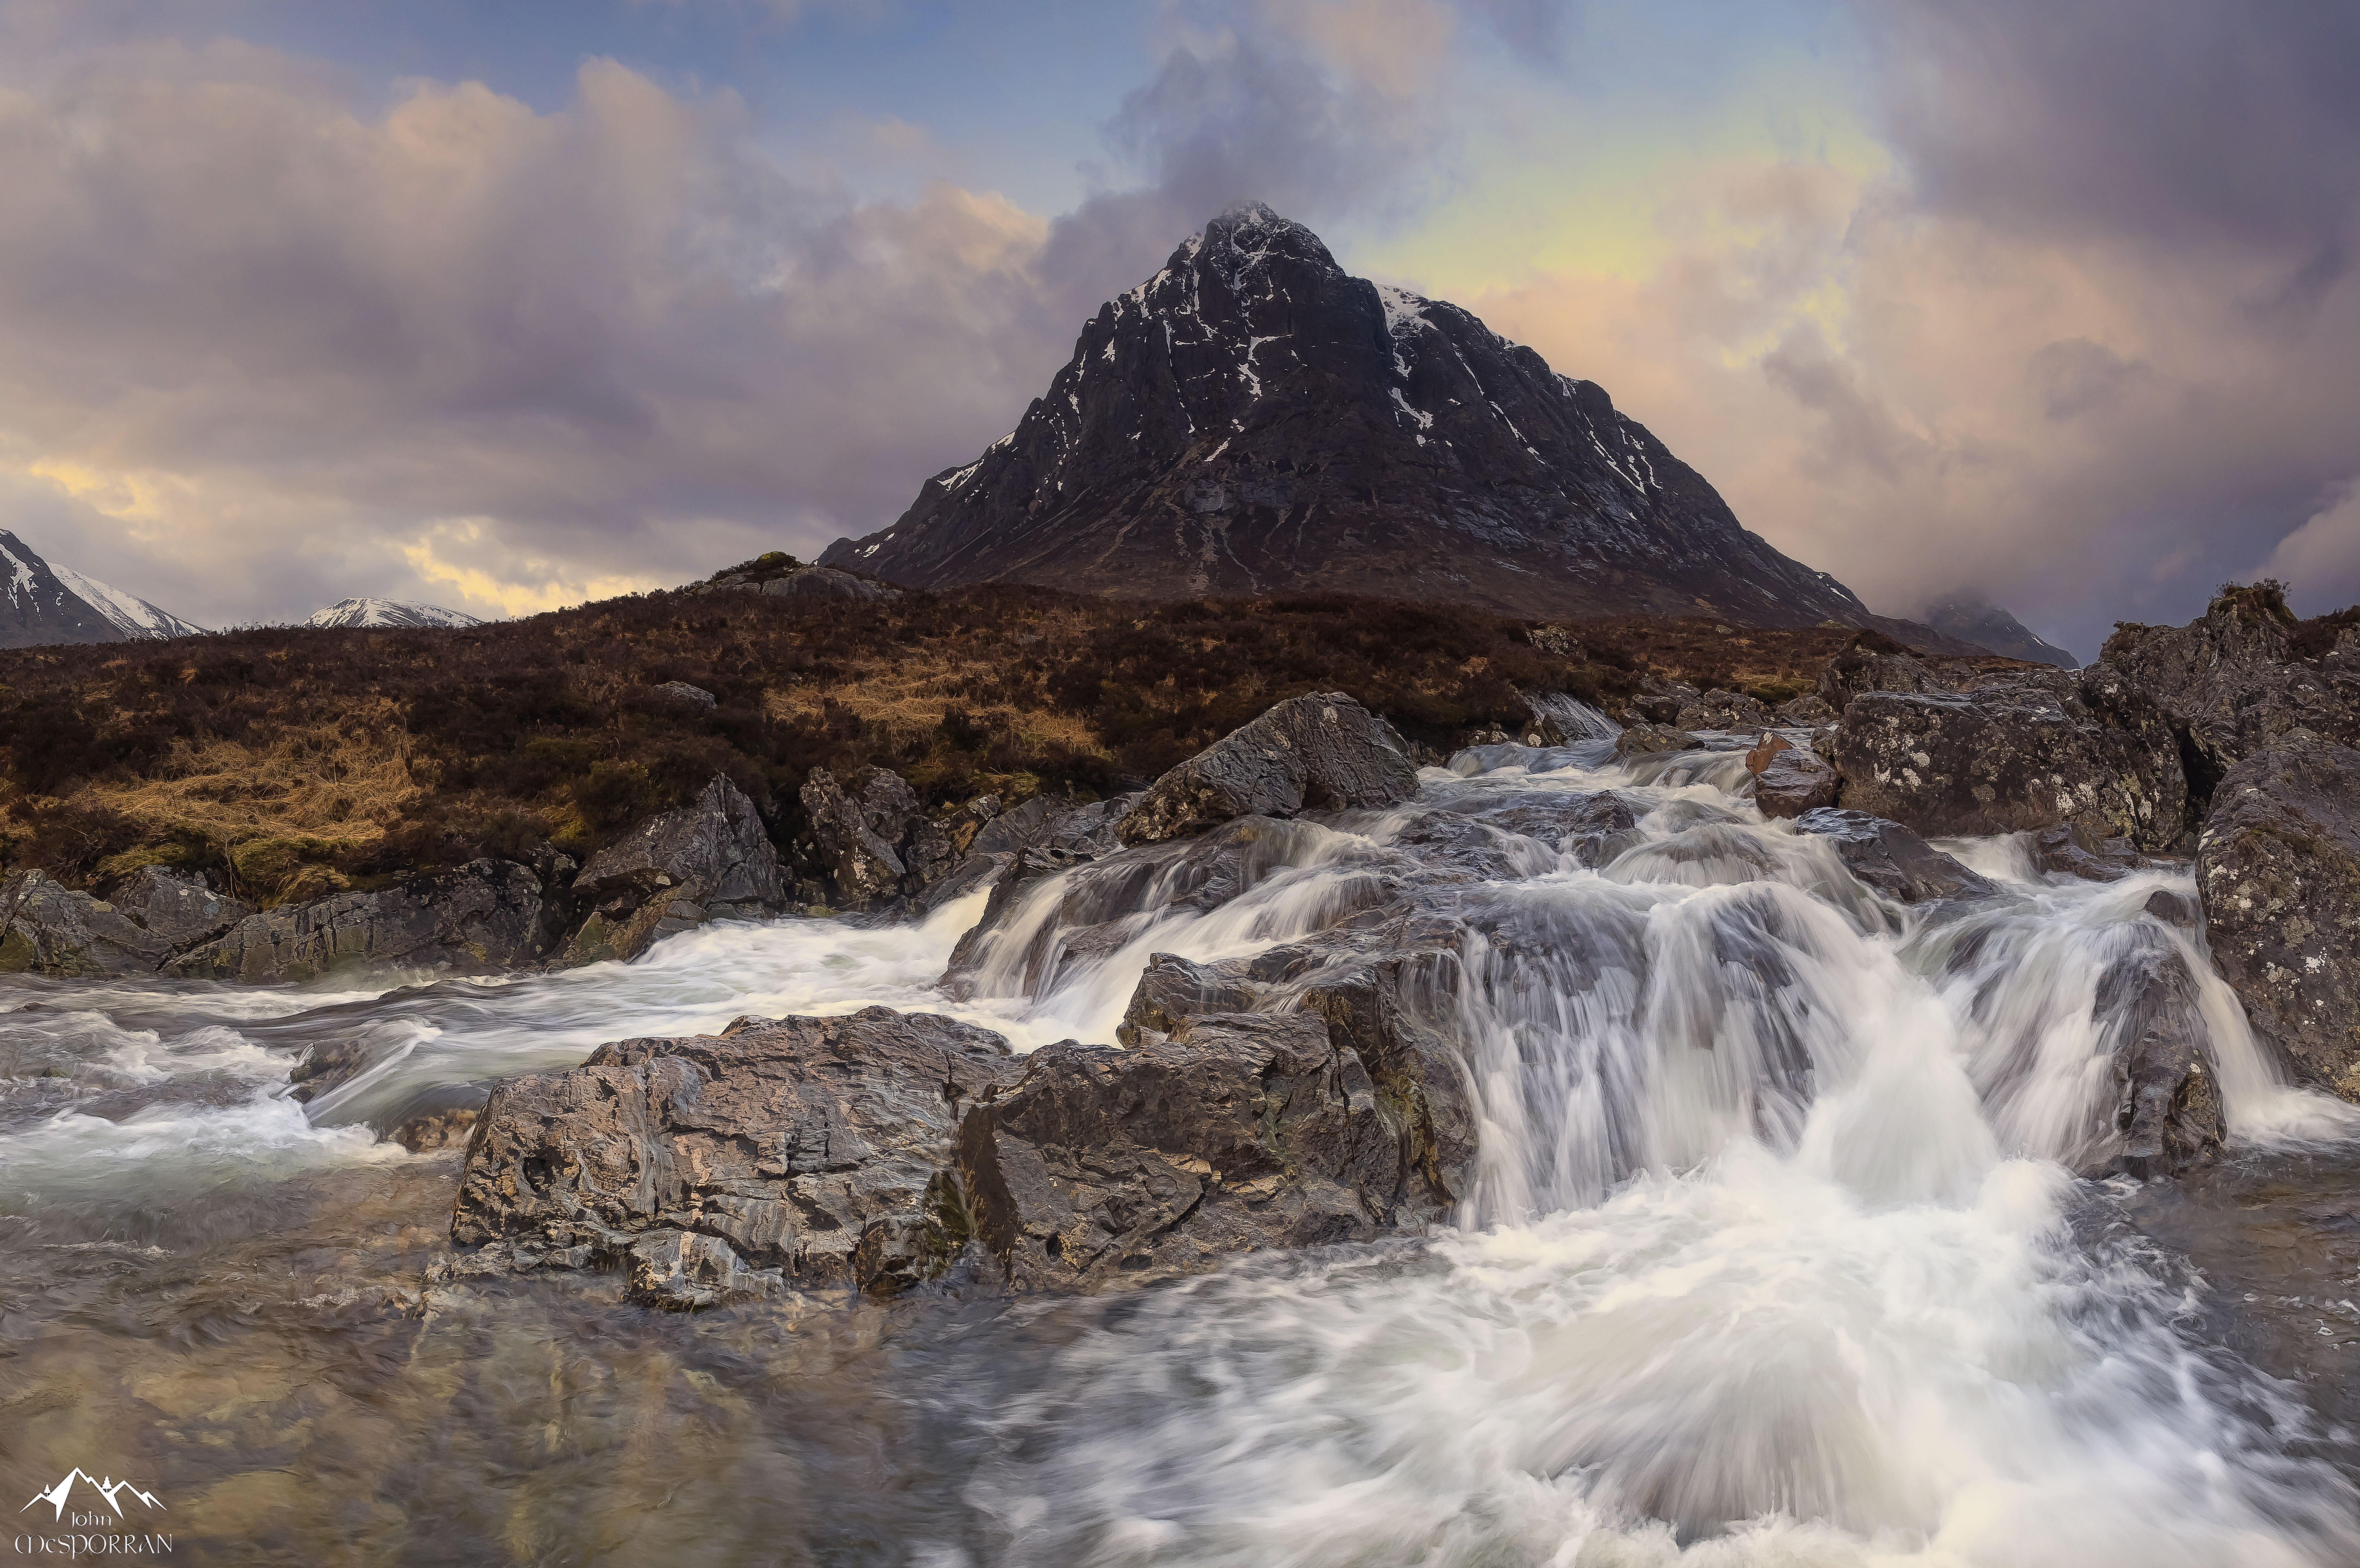
landscape, sea, water, nature, rock, waterfall, wilderness, mountain, snow, winter, cloud, morning, wave, river, mountain range, rapid, body of water, cool image, scotland, i, water feature, glencoe, highlands, buachailleetivemor, rivercoupall, landform, geographical feature, atmospheric phenomenon, mountainous landforms